Lennart Skoglund

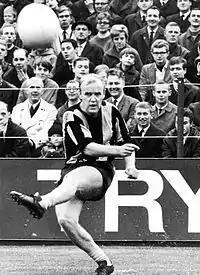
Skoglund taking a corner for Hammarby in a game against Sandvikens IF in 1966.

Lennart Skoglund's fine ball-control, excellent left foot and fine distribution made him a big favourite with the fans. During his transformation from a young inside-left to a mature left winger, Skoglund managed to balance his astonishing individual dribbling skills with a great perception of the game. He also possessed a powerful shot with fine scoring efficiency. Skoglund was known as a set-piece specialist throughout his career.